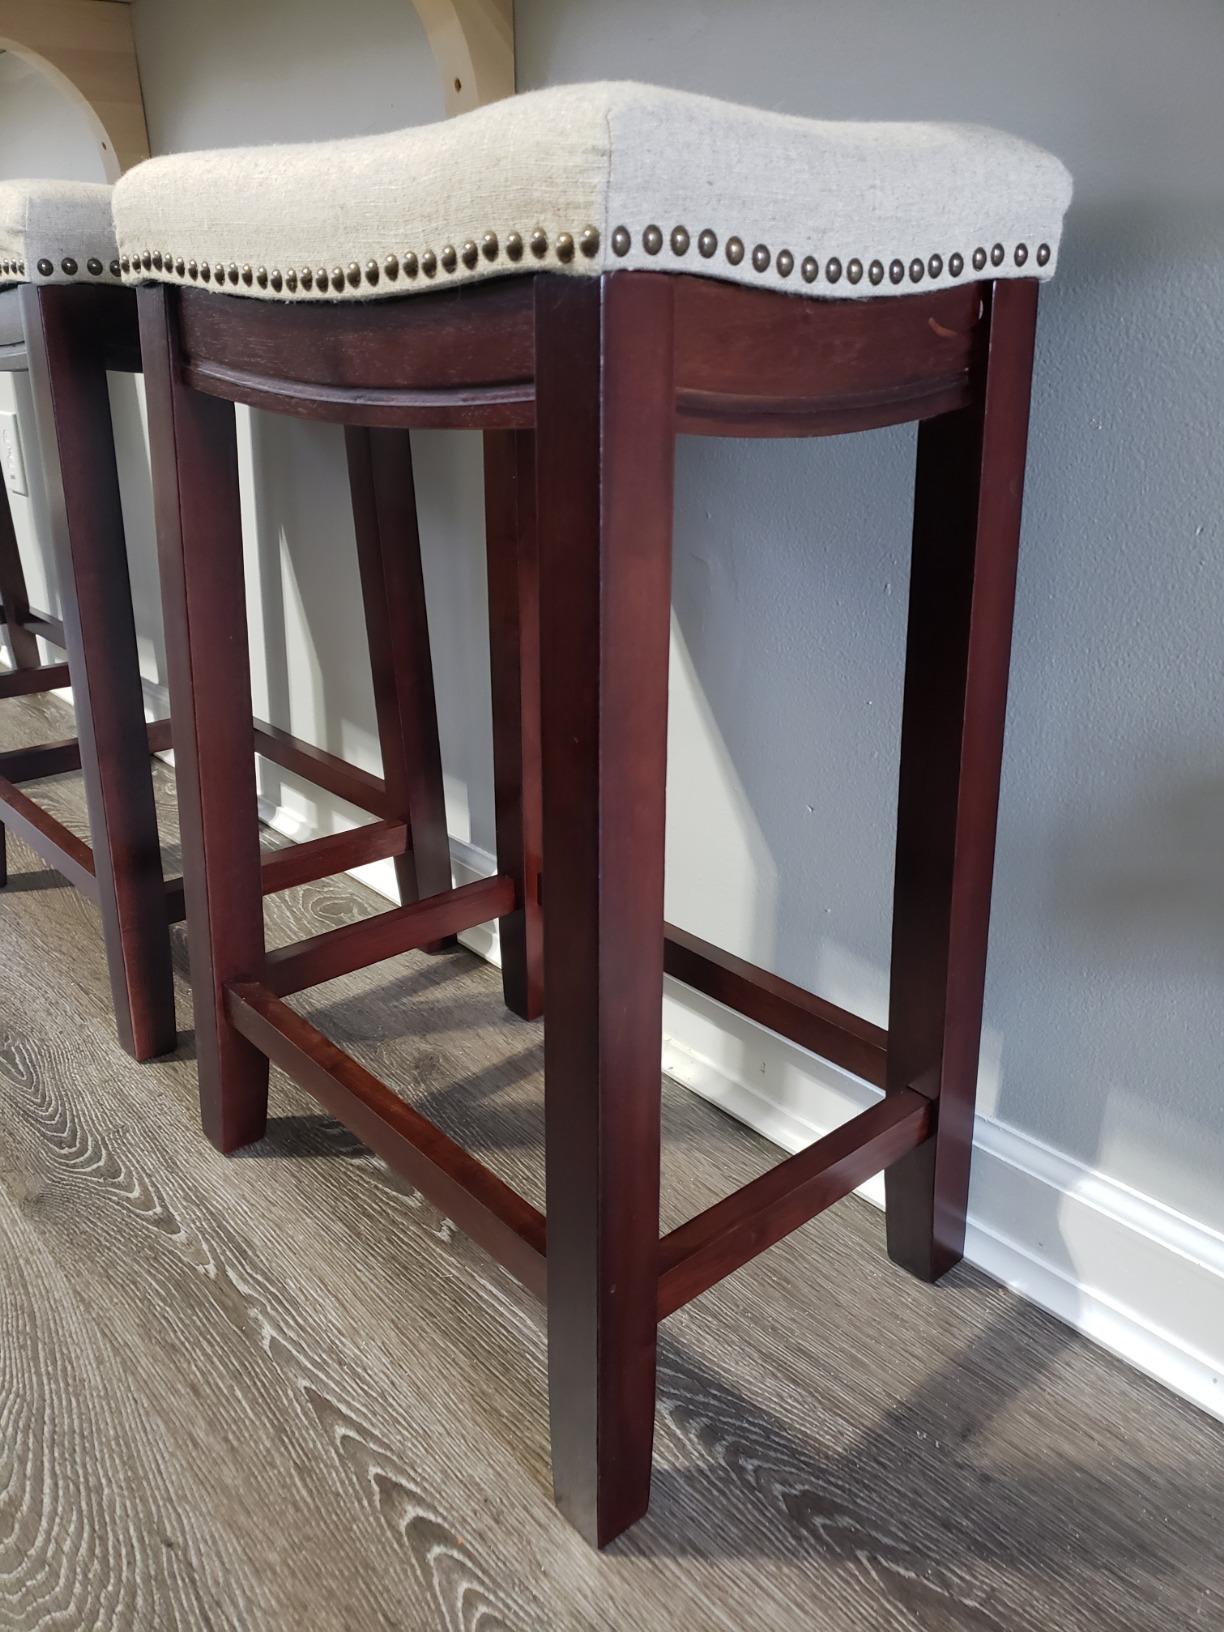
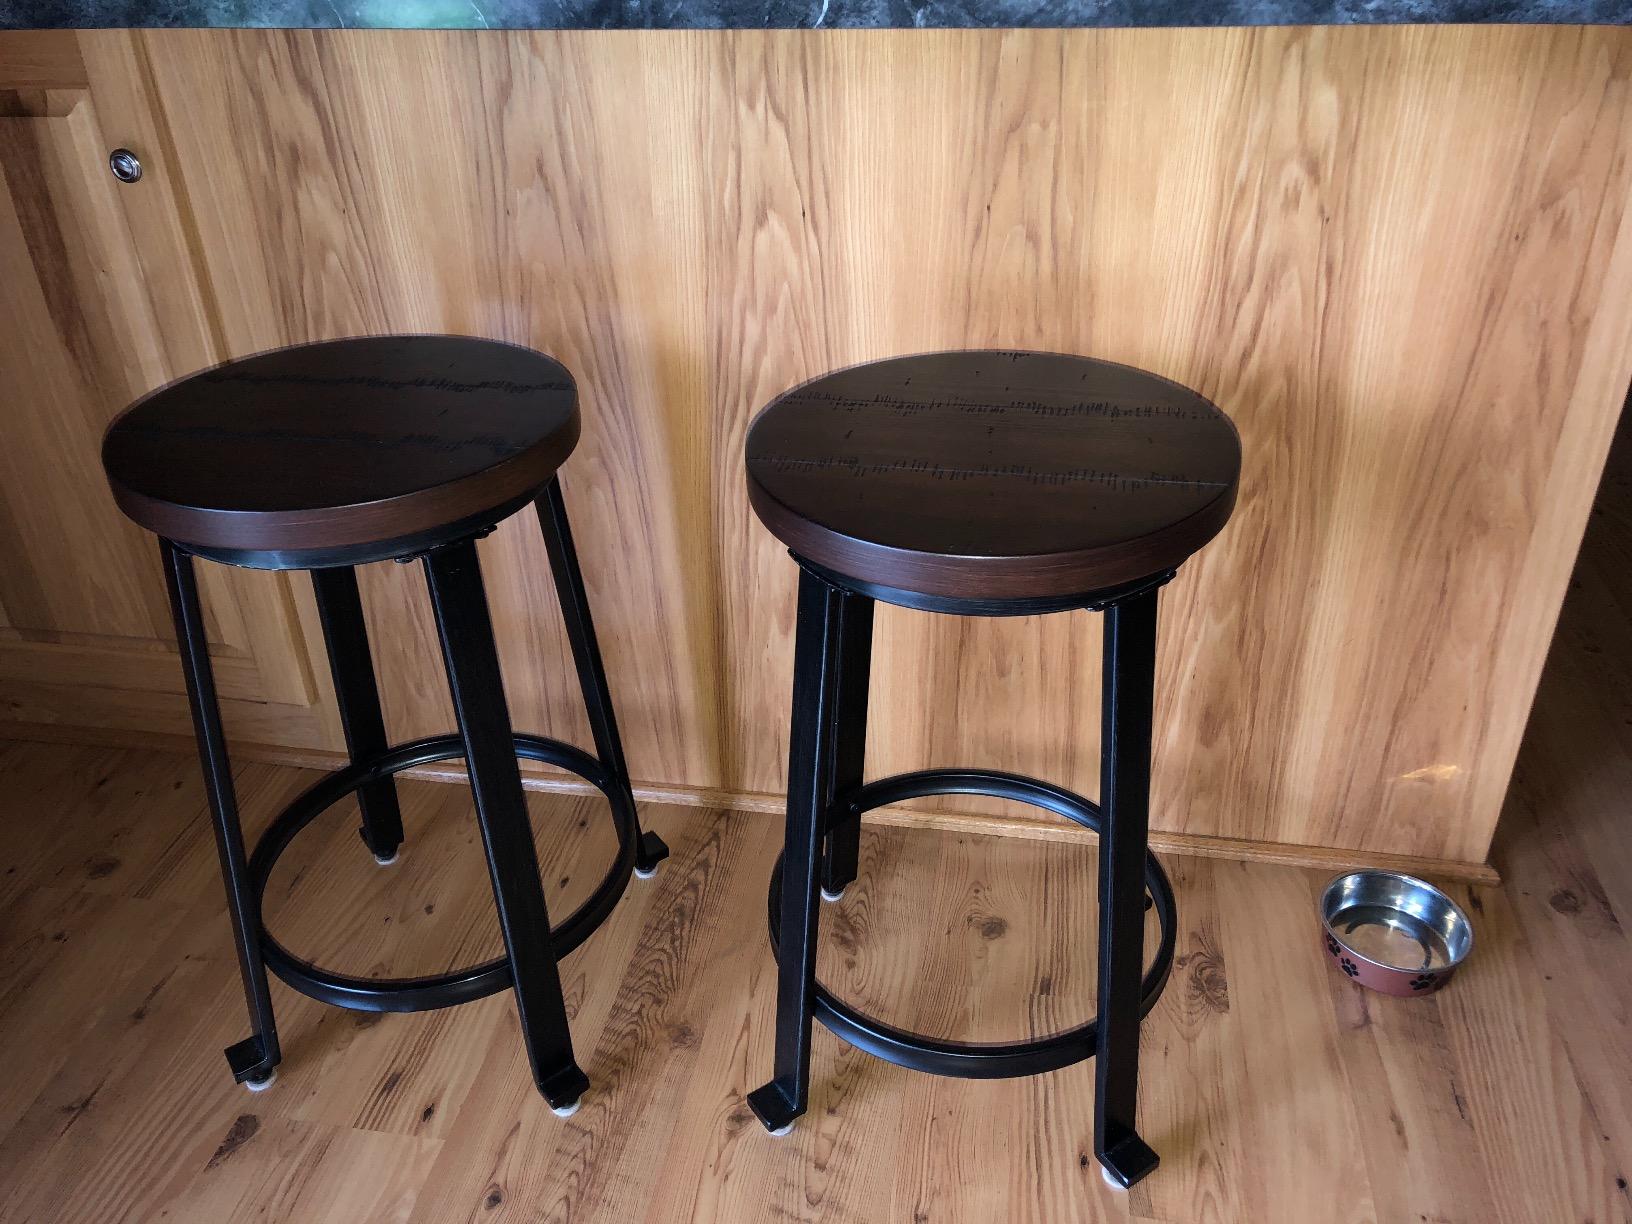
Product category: stool
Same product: no